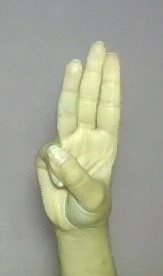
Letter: thaa